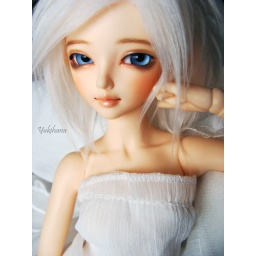
Mnf Juri dressed all in white with her new blue eyes